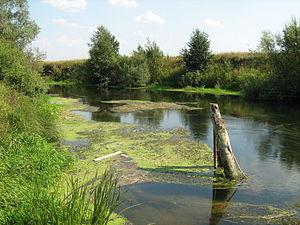
La rivière Koudma est un cours d'eau de l'oblast de Nijni Novgorod, en Russie, et un affluent de la rive droite de la Volga.